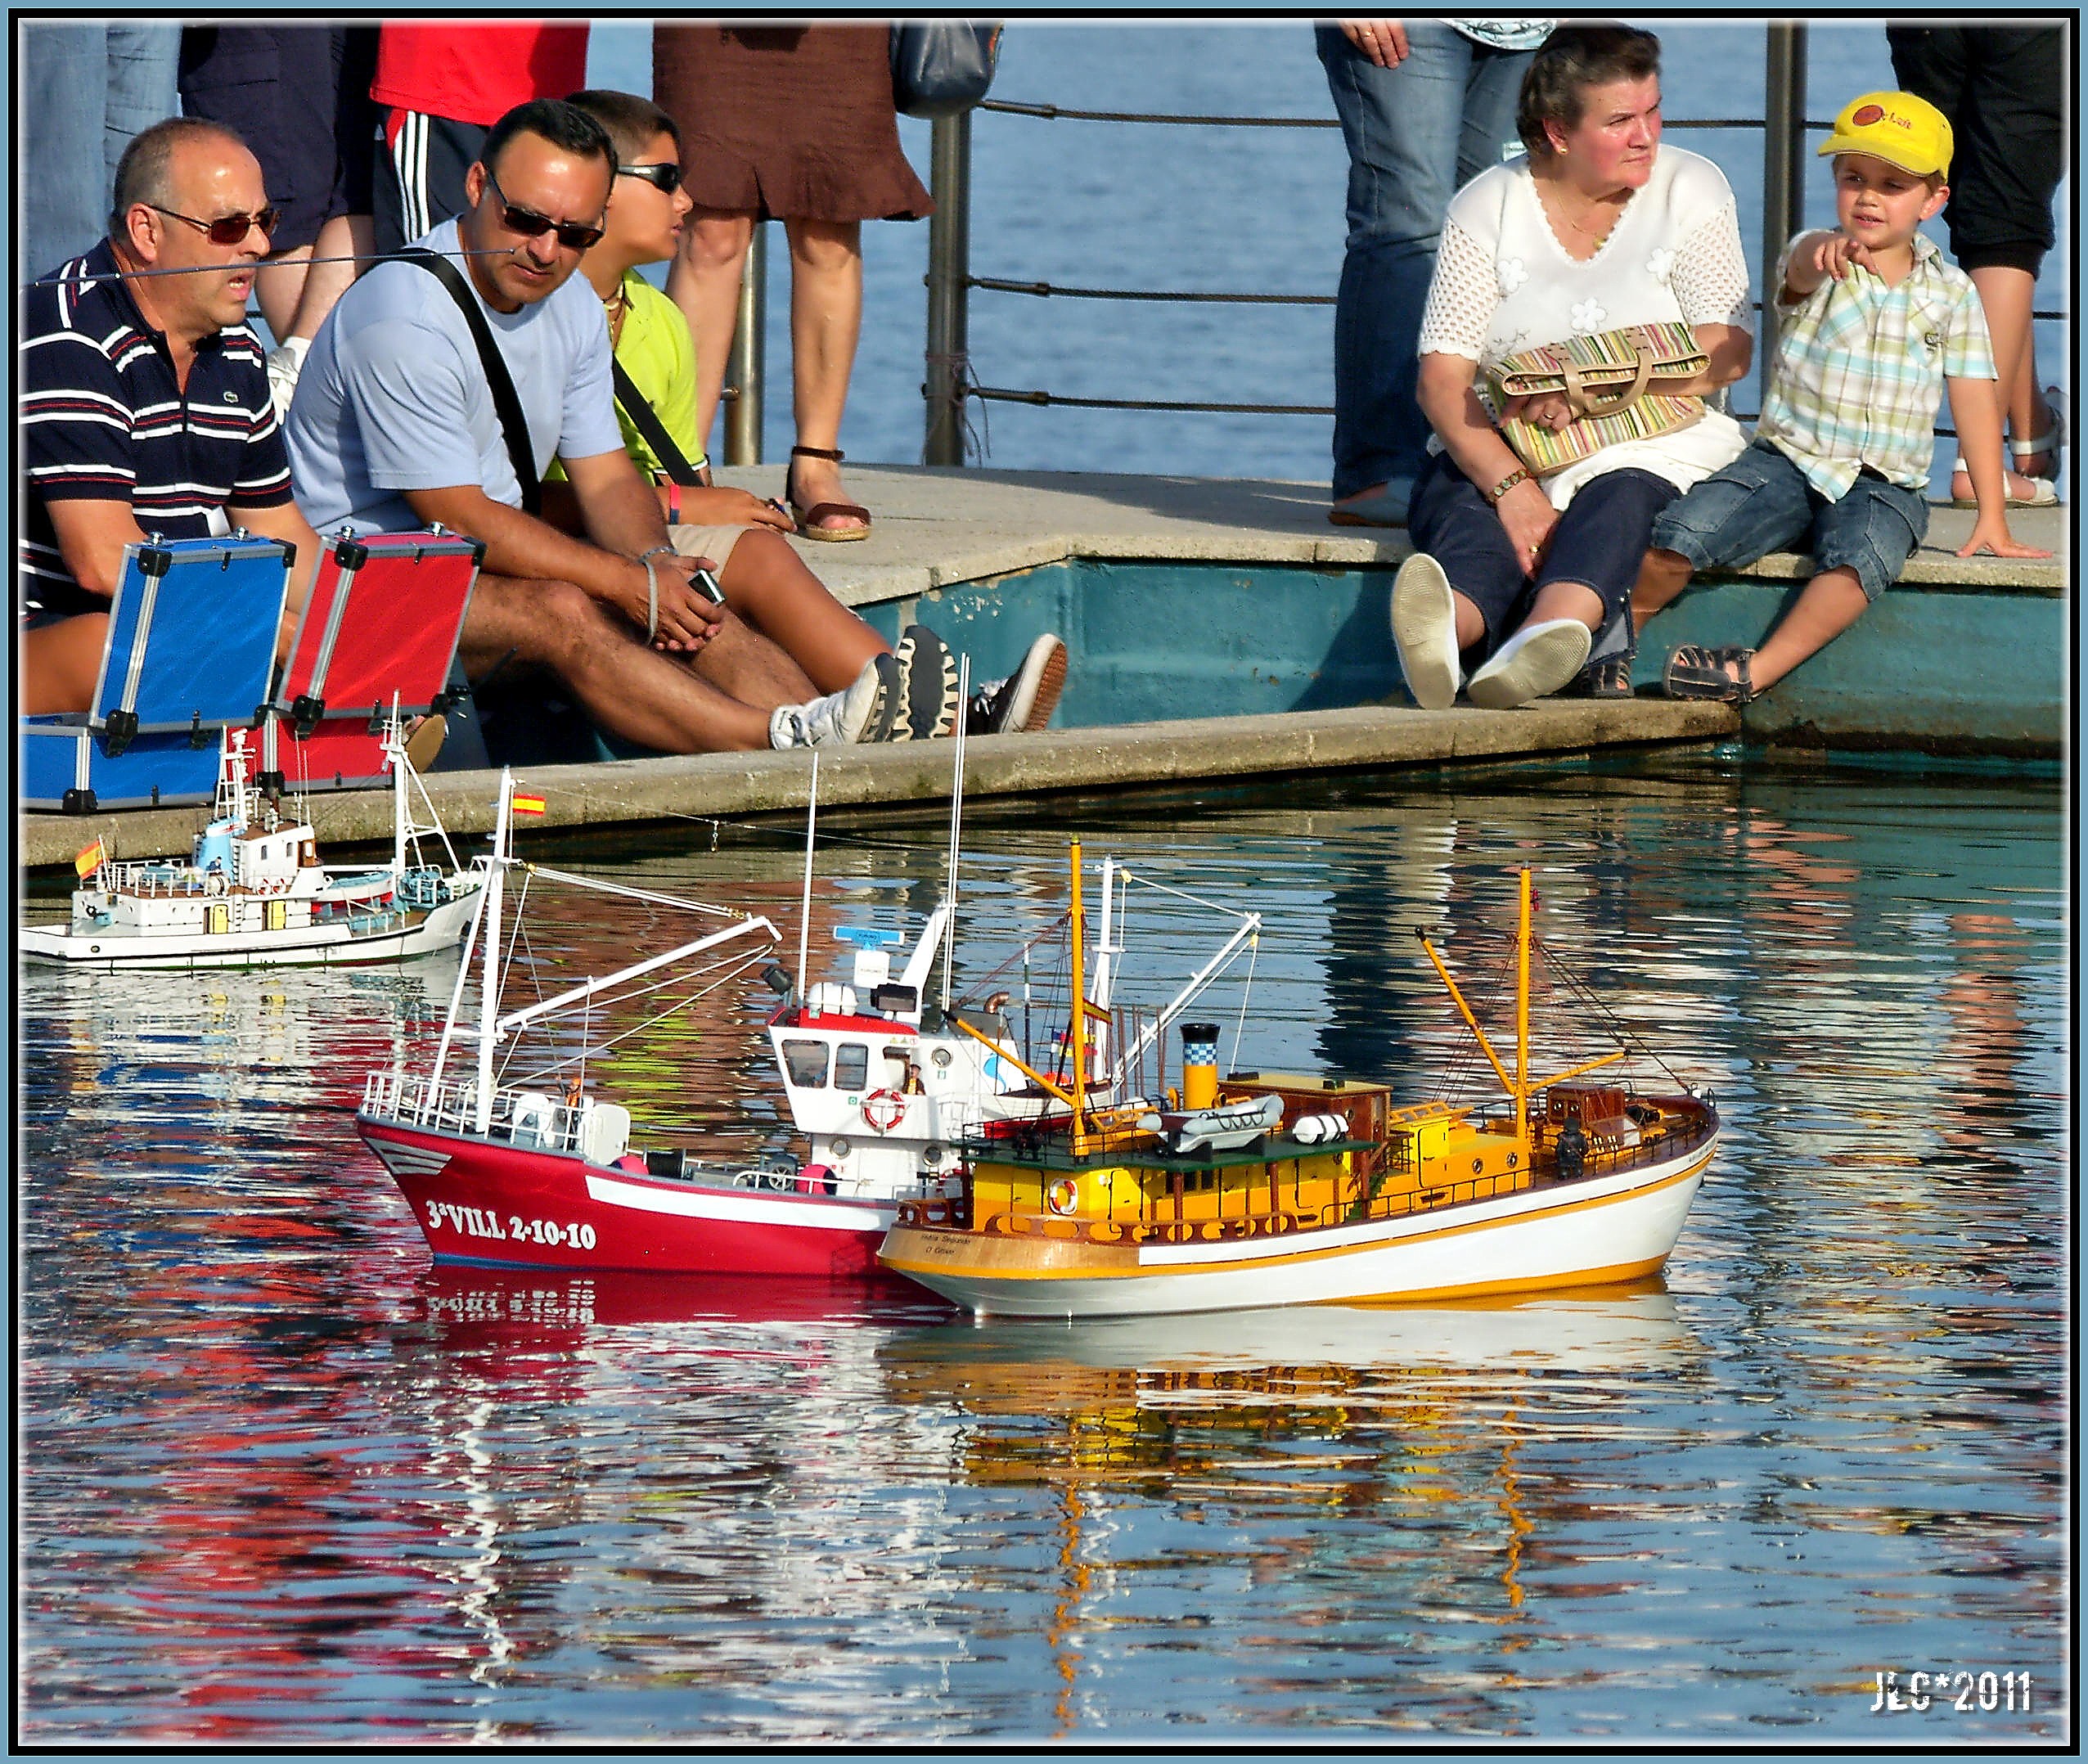
sea, water, people, boat, europe, vehicle, spain, boating, europa, mar, agua, gente, galicia, reflexions, watercraft, rowing, espana, raft, galiza, auga, xente, galice, maquetismo, torremileniun, lacoruna, acoru a, coru a, mileniuncoru a